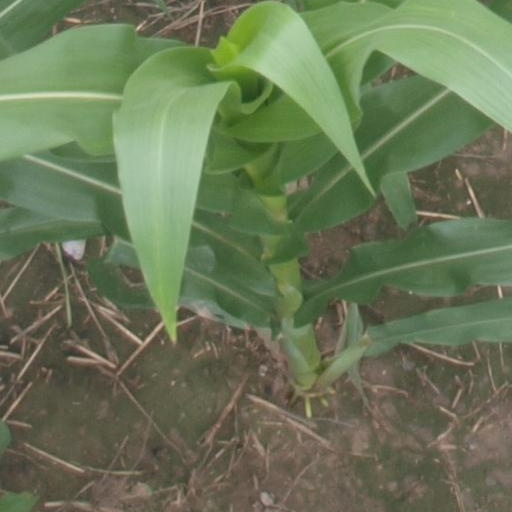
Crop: maize; corn